Harefield, New South Wales

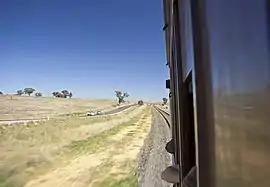
Junee-Harefield Road at Harefield viewed from a CPH railmotor on the Main southern railway line

Harefield is a locality in New South Wales, Australia. It in the central east part of the Riverina and situated about 11 kilometres south of Junee and 35 kilometres north by road from Wagga Wagga.